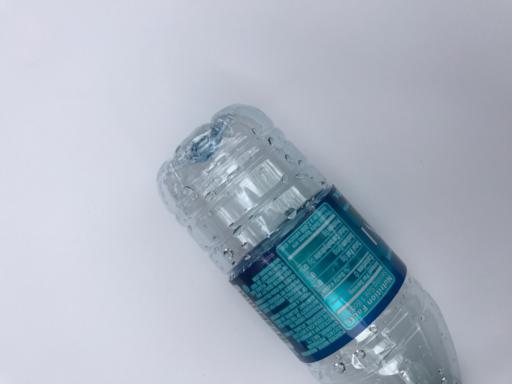
Label: plastic